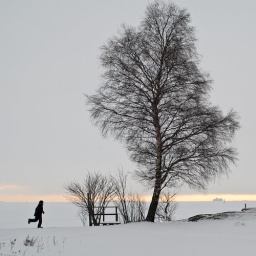
A boy running towards the sunset on the islands of Uunisaari and Liuskasaari in Helsinki.